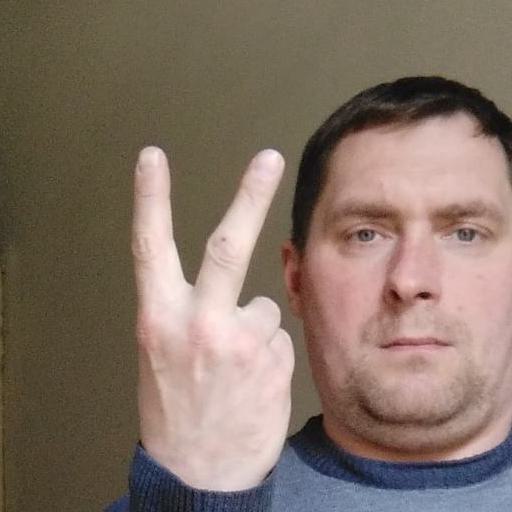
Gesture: peace_inverted